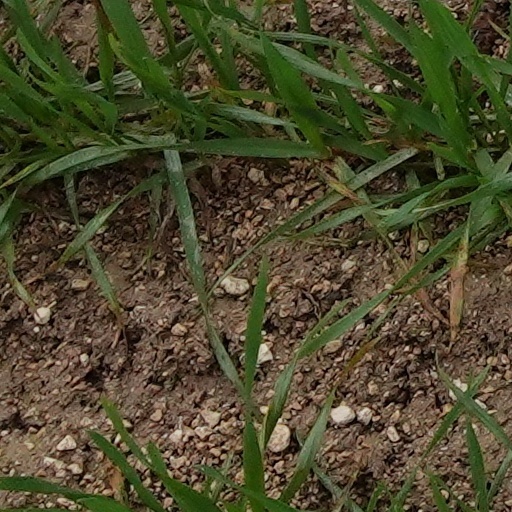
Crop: wheat